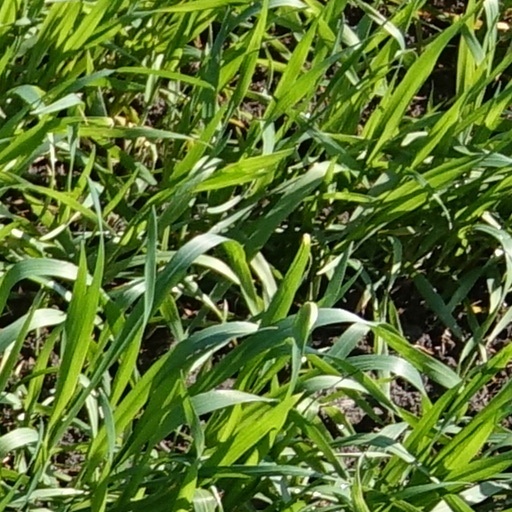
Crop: wheat